Guns of a Stranger

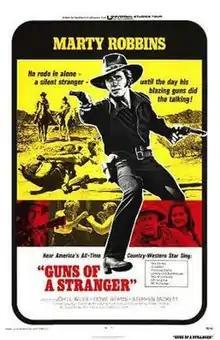
Theatrical release poster

Guns of a Stranger is a 1973 American Western film directed by Robert Hinkle and written by Charles W. Aldridge. The film stars Marty Robbins, Chill Wills, Dovie Beams, Steve Tackett, William Foster and Shug Fisher. The film was released on May 1, 1973, by Universal Pictures.